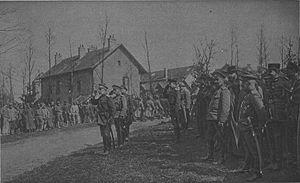
Le général Lokhvitski (commandant la brigade) et le général Palitzine (attaché militaire à Paris) regardent le défilé des troupes russes dans Courcy (Marne) lors de l'offensive Nivelle sur le chemin des dames.Русский: ген-лт Лохвицкий и ген. Палицин принимают парад русских войск в Курси (Франция) в 1917 г.
Courcy est une commune française, située dans le département de la Marne en région Grand Est. Situé à environ 10 km au nord de Reims, le village fut l'objet de très violents combats pendant la Première Guerre mondiale.